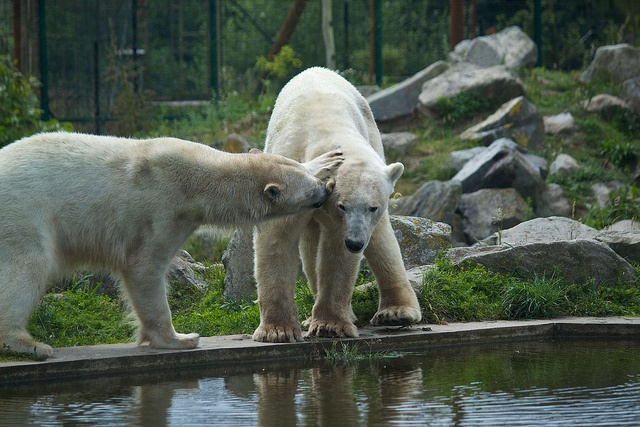
Two polar bears in an enclosure are near some water.
Two white polar bears standing next to a pond by a rock covered hill.
two polar bears playing near a body of water
Two polar bears frolicking by a body of water.
two white polar bears standing by water, one biting the other's ear